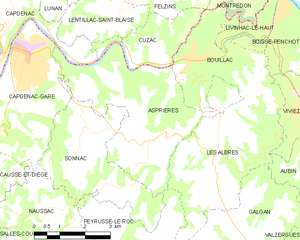
Asprières est une commune française située dans le département de l'Aveyron en région Occitanie.